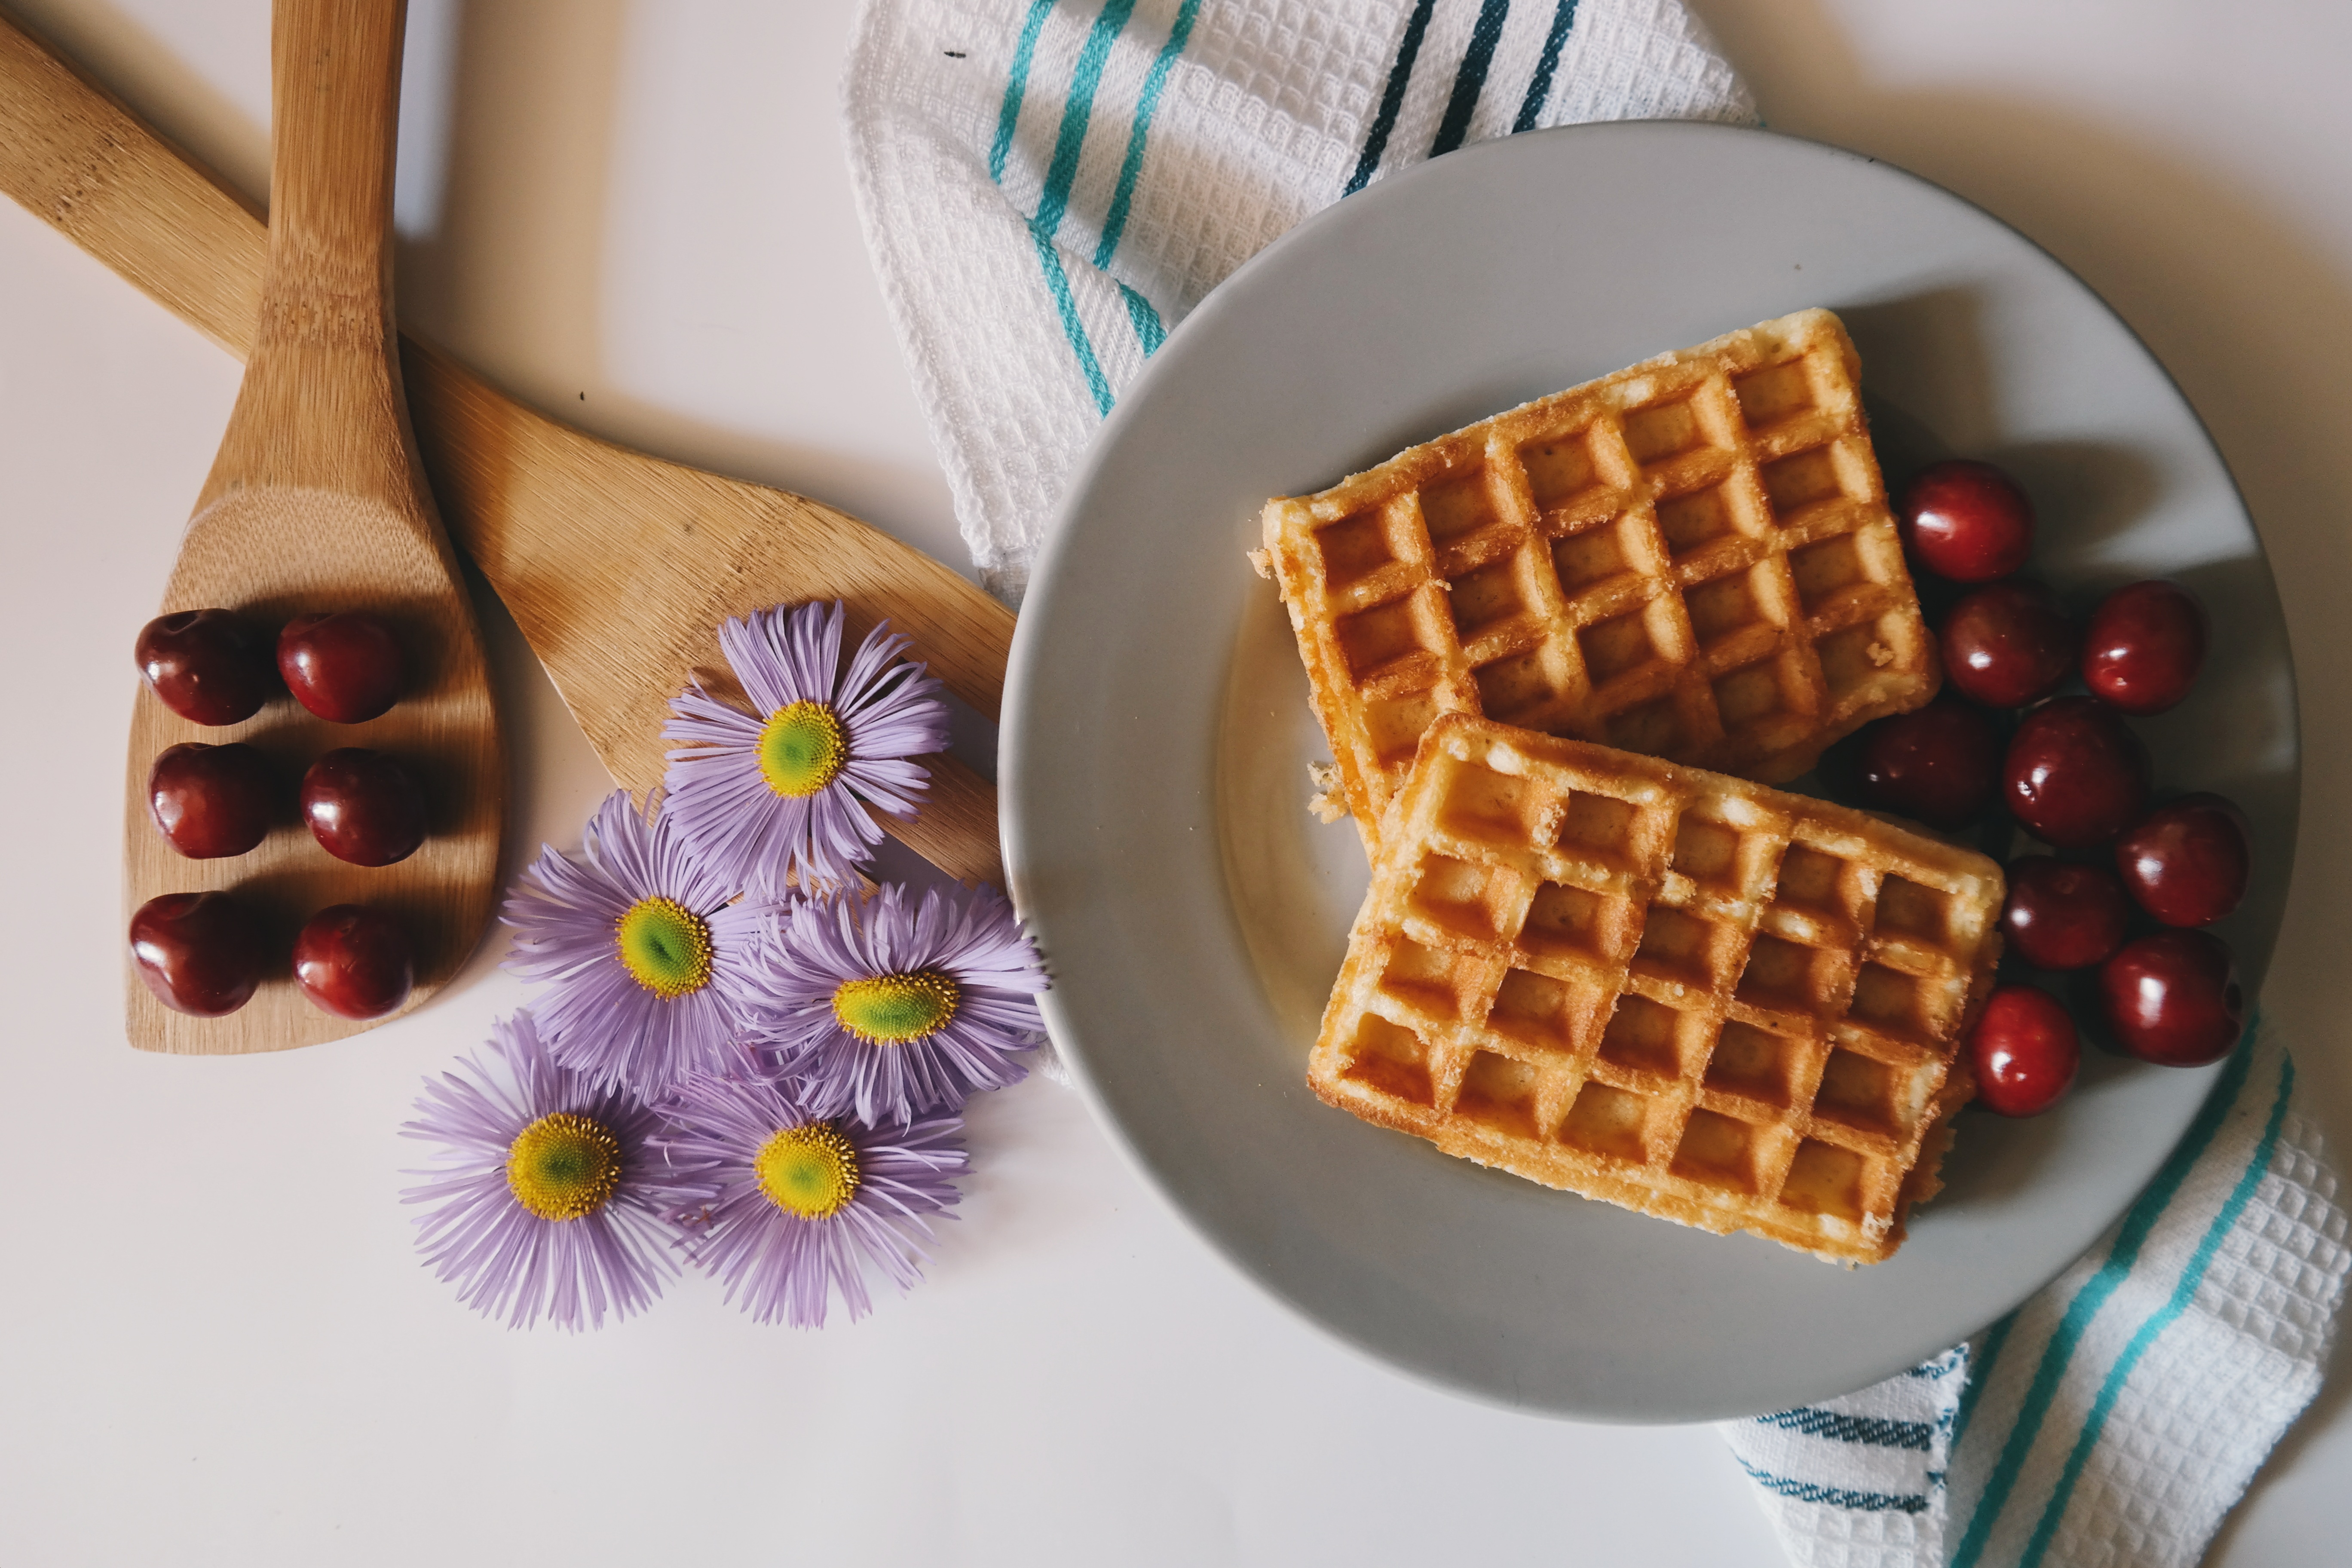
table, dish, meal, food, produce, breakfast, baking, dessert, waffle, flowers, table top, waffles, daisies, cherries, brunch, purple daisies